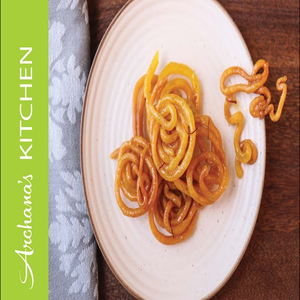
Dish: jalebi